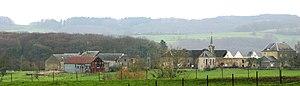
Folkendange est une section de la commune luxembourgeoise de la Vallée de l'Ernz située dans le canton de Diekirch.